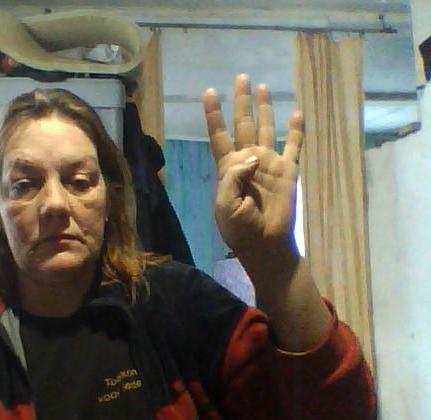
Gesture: four